1965 World Series

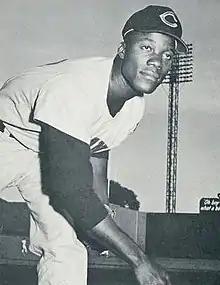
Mudcat Grant

In Game 6, Osteen did not fare as well as he had in his last start. In the fourth inning, Battey reached on an error by Dick Tracewski, followed by a Bob Allison two-run home run. Grant, for the Twins, was on his game once again. He also helped himself, as had Koufax for L.A. the game before, but in this case with a towering three-run home run, after Quilici was intentionally walked to get to Grant. A Fairly home run, his second of the series, put the Dodgers on the board to make the score 5–1, but that's all they would get as Grant pitched a complete game.